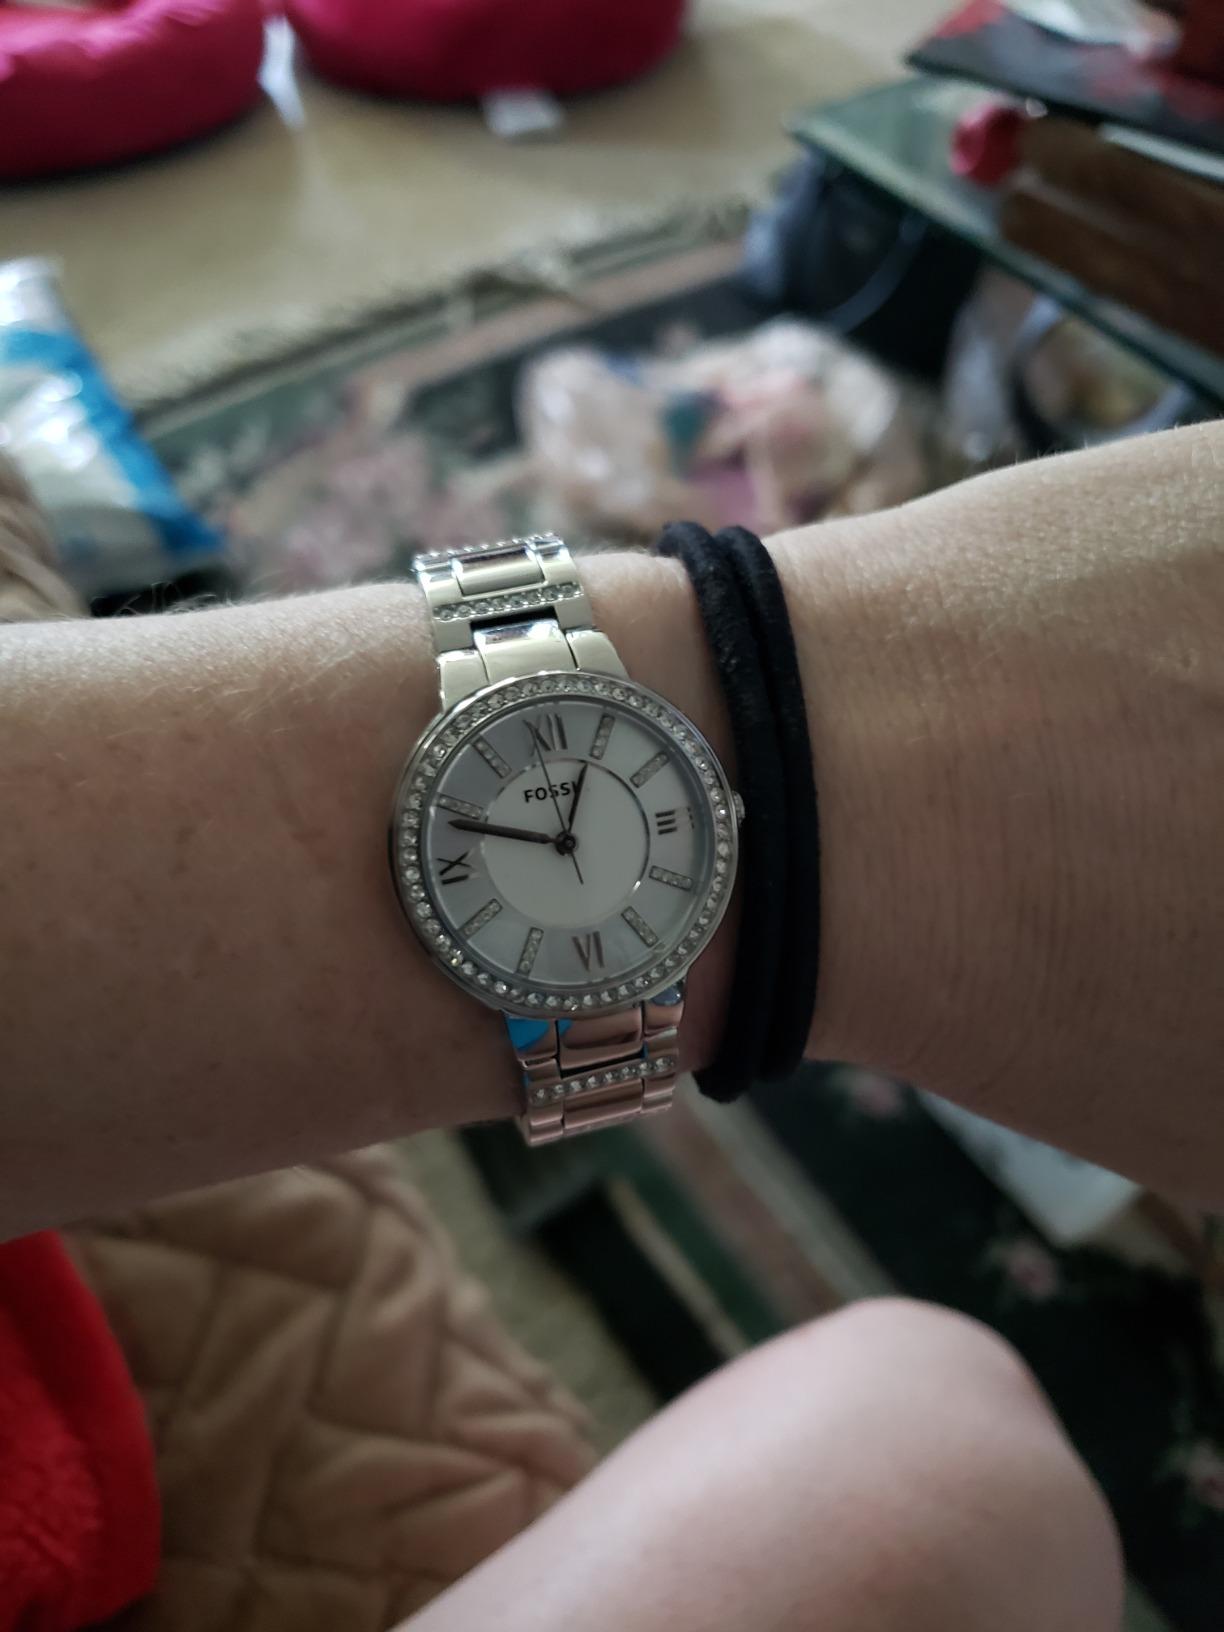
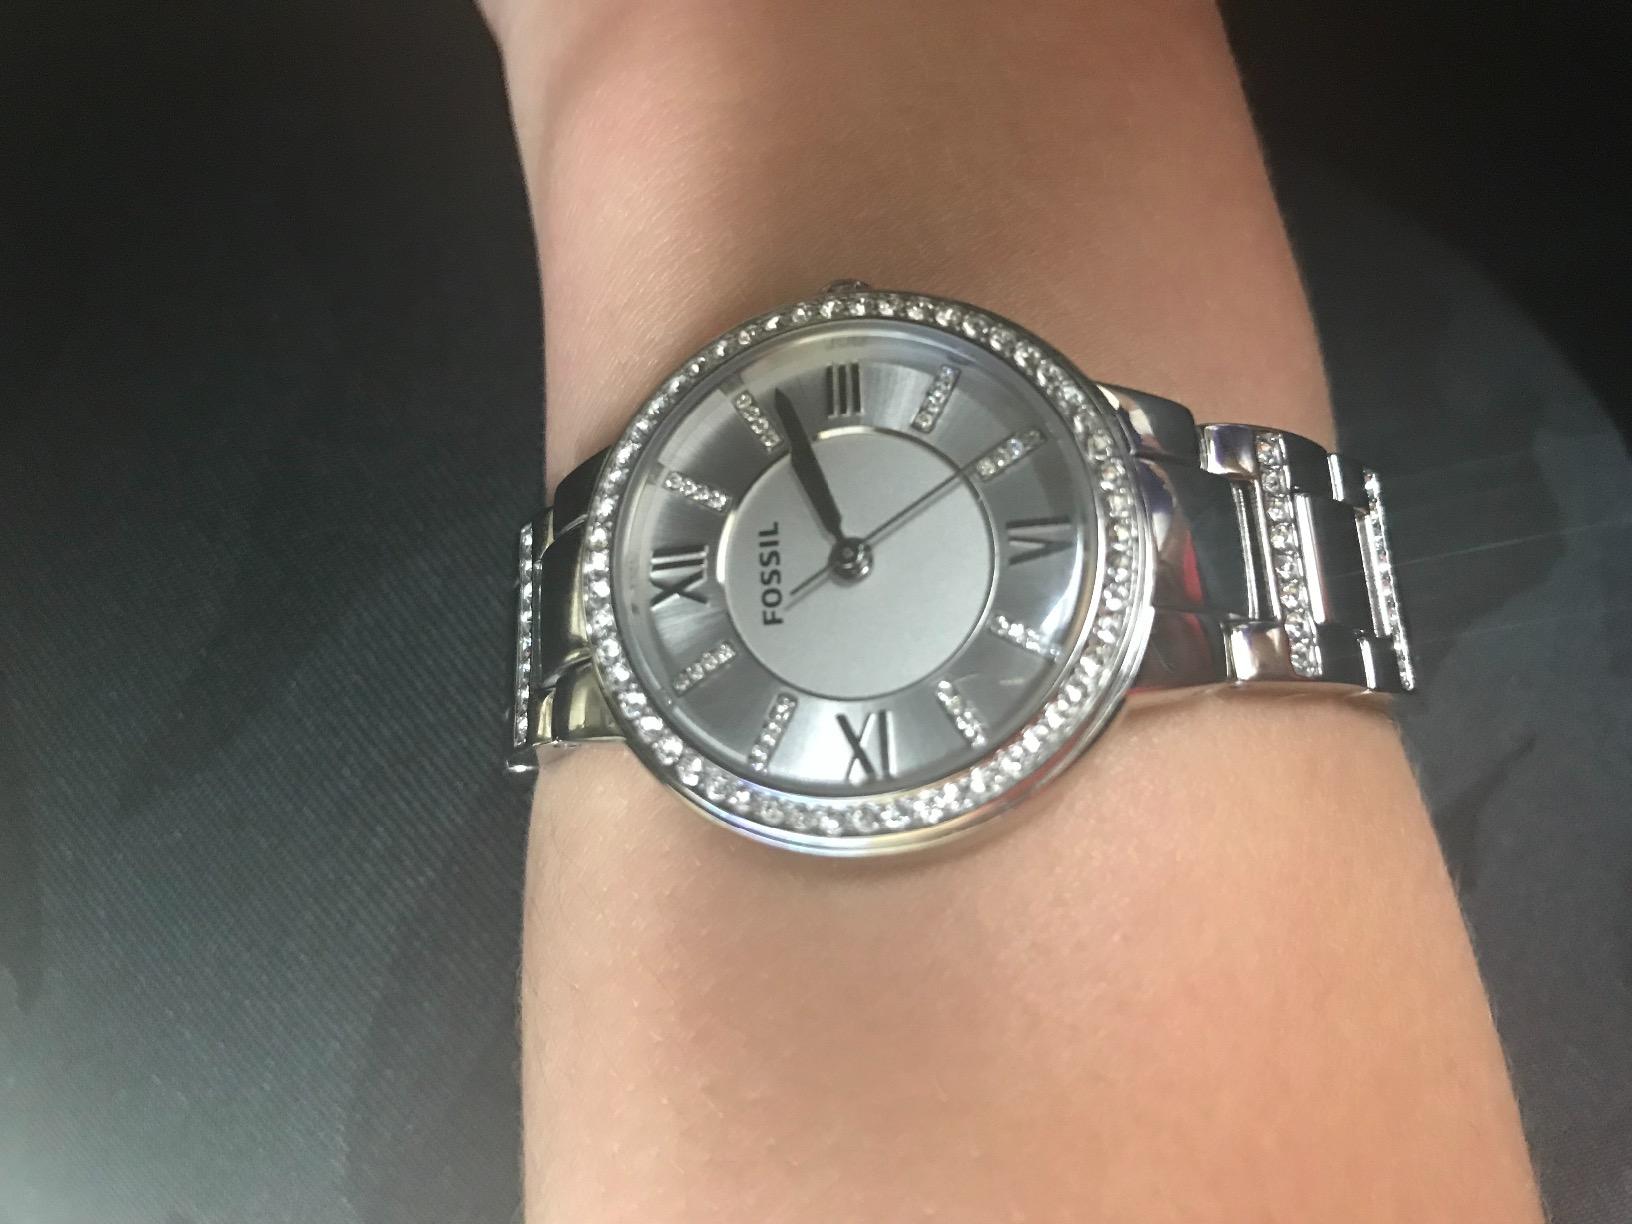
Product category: accessories_watch
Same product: yes